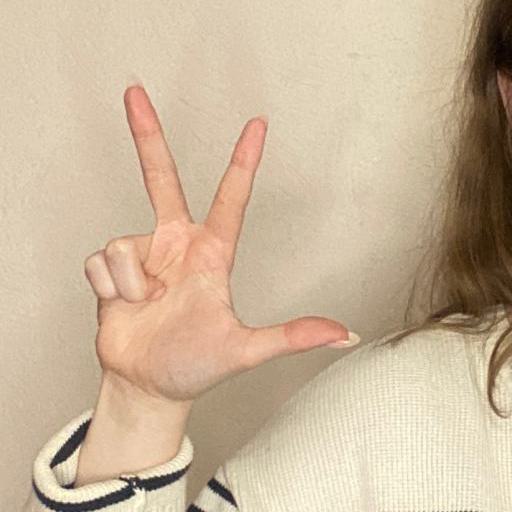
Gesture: three2